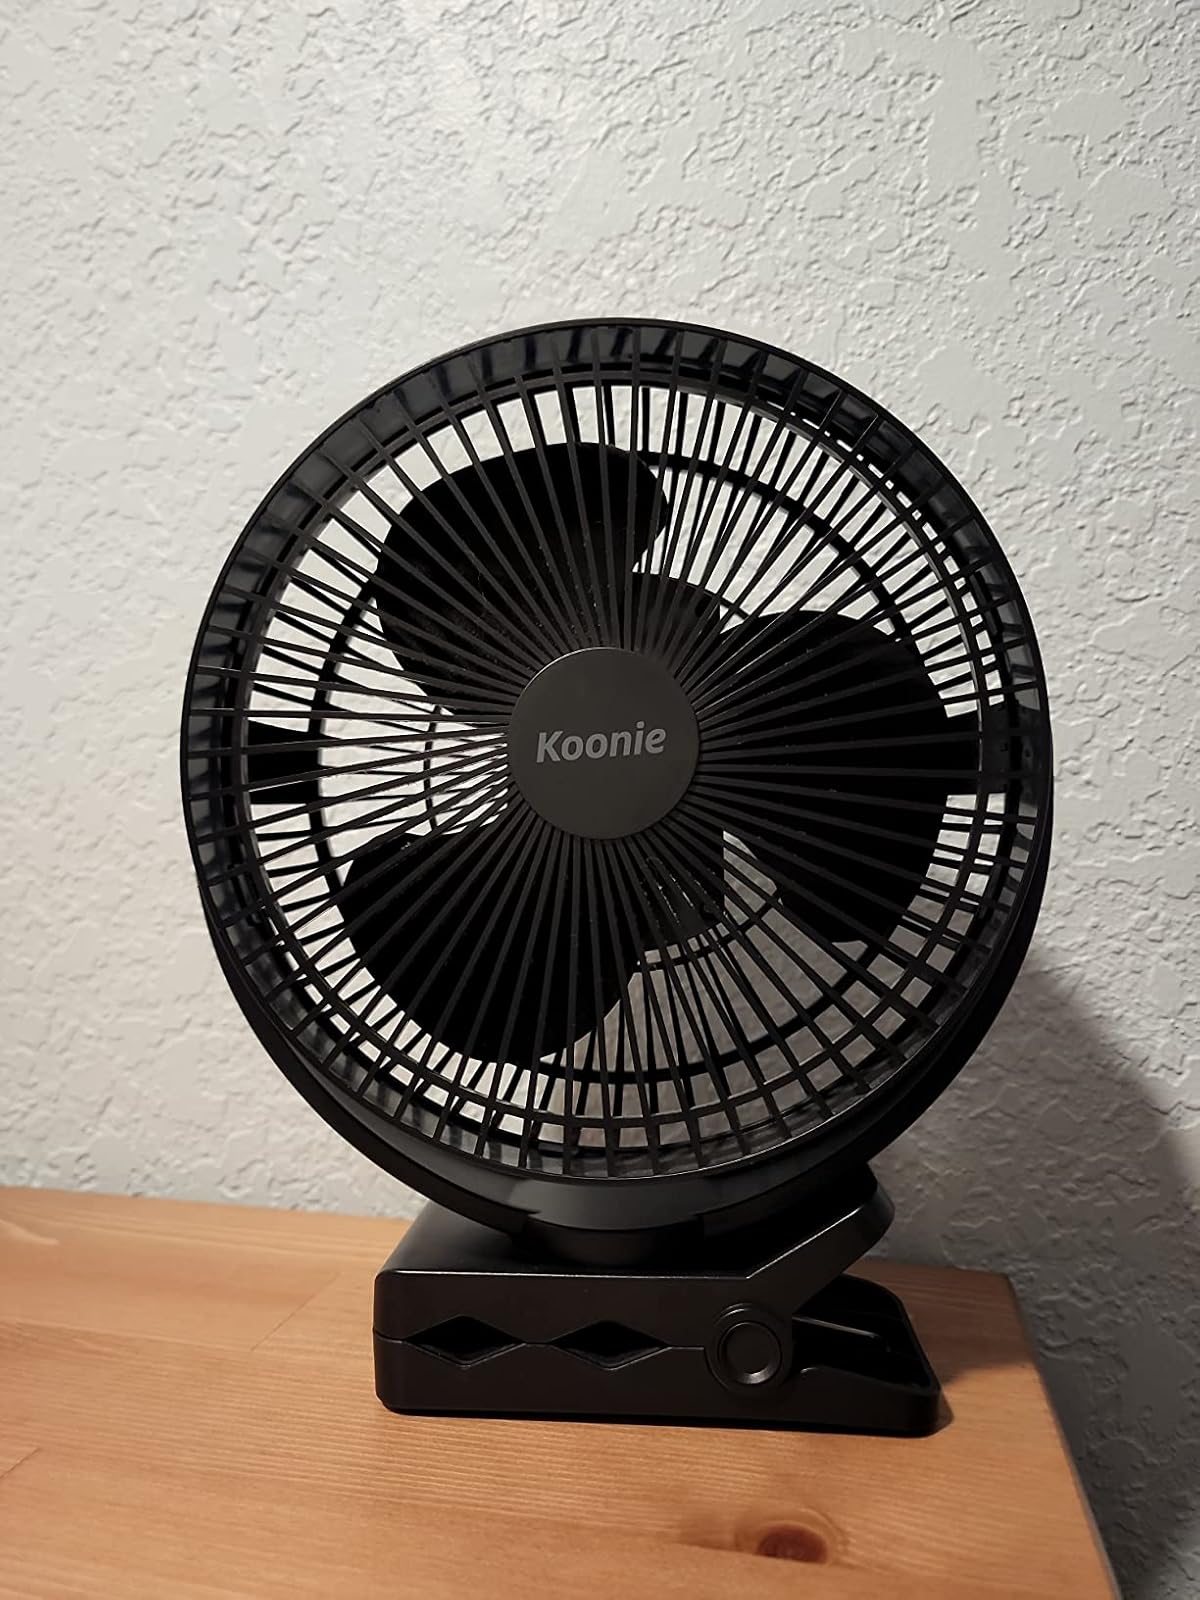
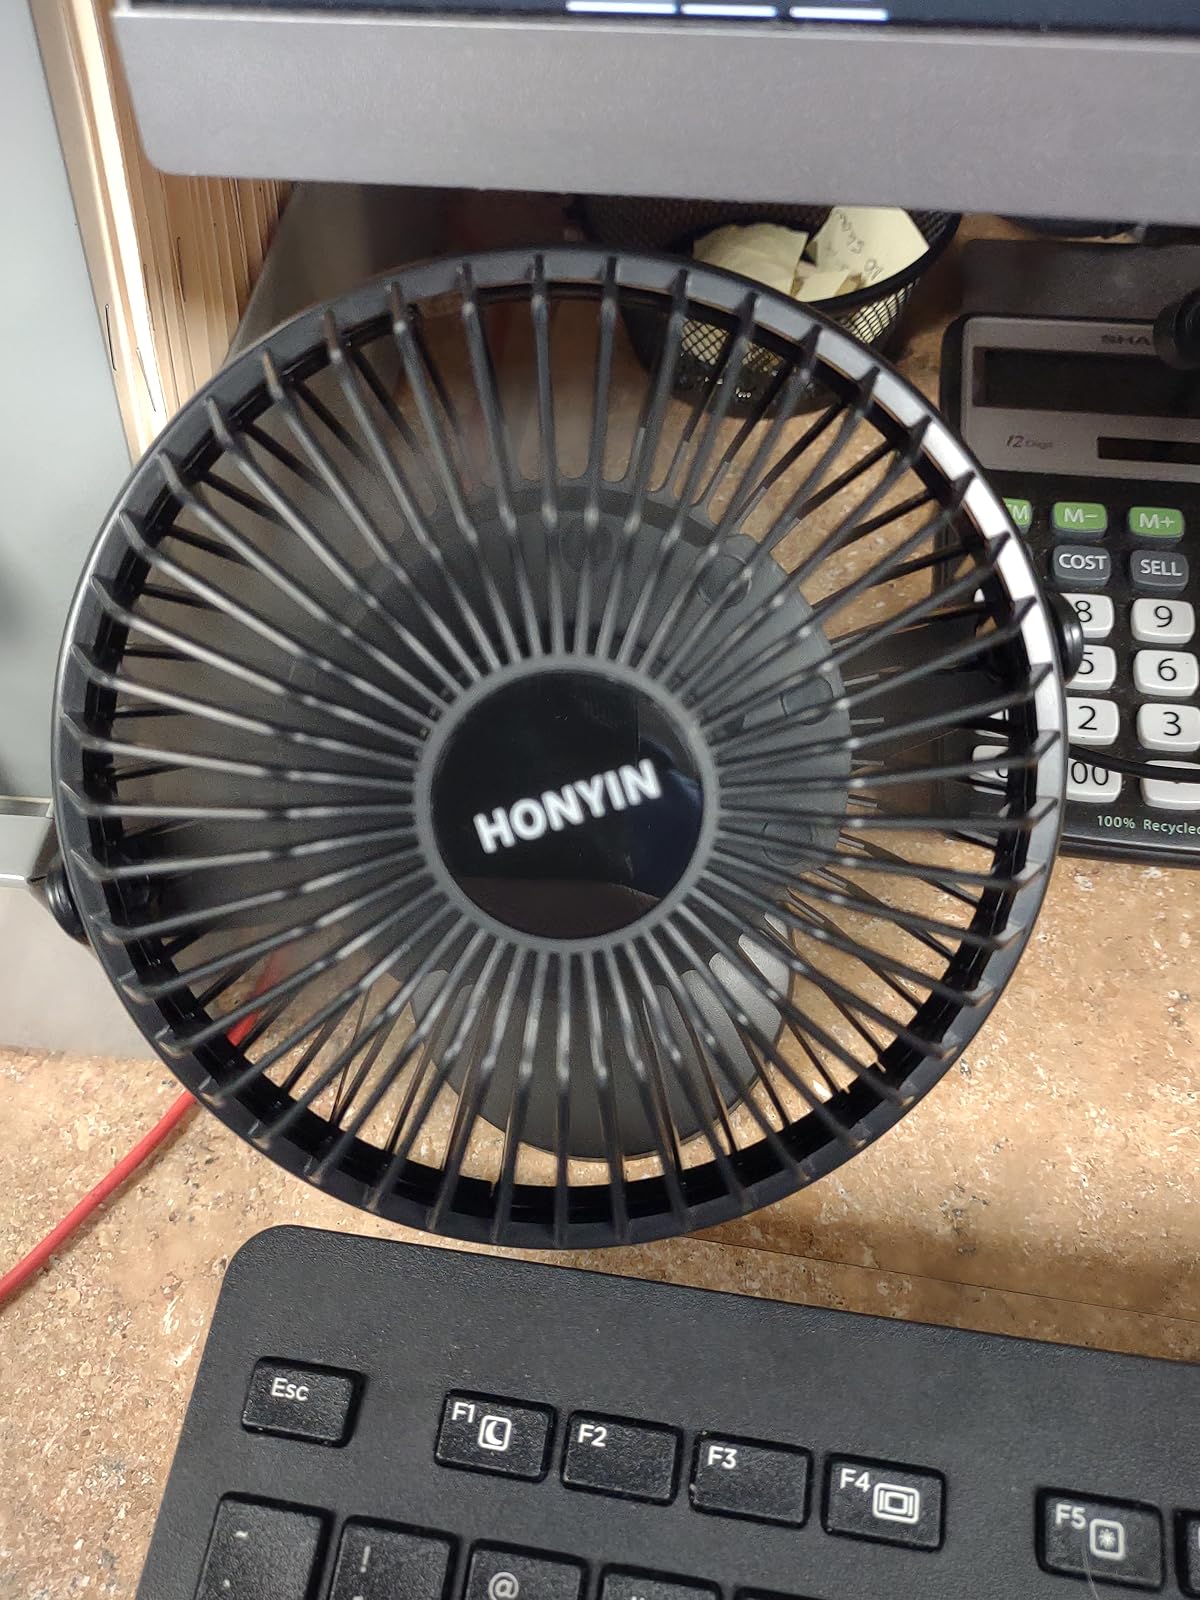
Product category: fan
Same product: no